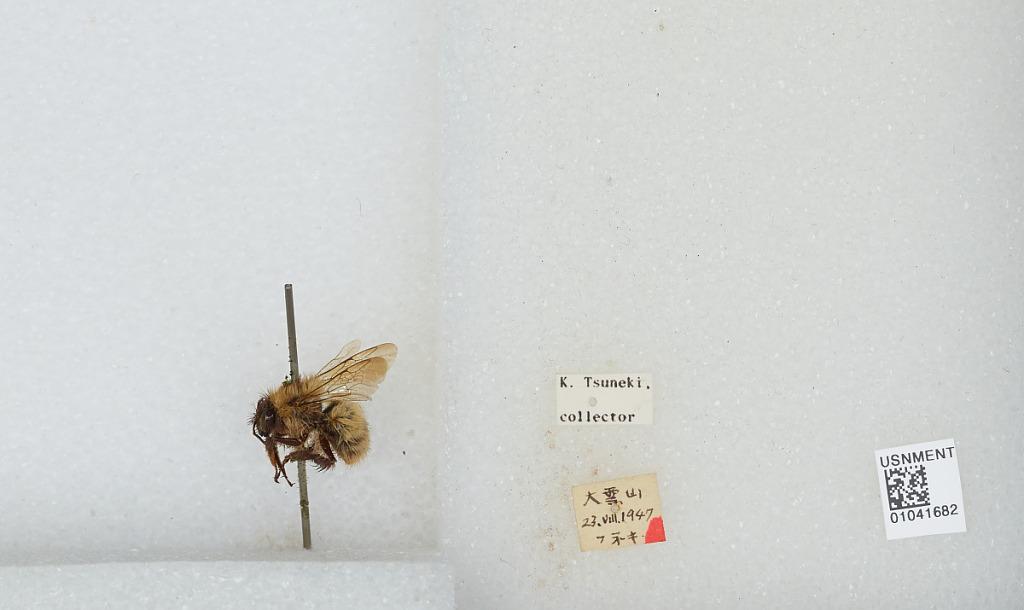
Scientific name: Bombus sp.
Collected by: K. Tsuneki
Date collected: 1947-8-23
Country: Japan
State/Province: Hokkaido
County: Kamikawa
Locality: Daisetsuzan